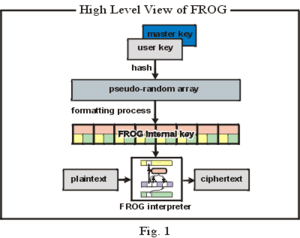
FROG est un algorithme de chiffrement de bloc proposé en 1998 dans le cadre du concours AES et conçu par Dianelos Georgoudis, Damian Leroux et Billy Simón Chaves. Il peut travailler sur des blocs de taille variable. La longueur de la clé de chiffrement peut également être variable. L'algorithme a 8 tours avec une structure interne complexe.